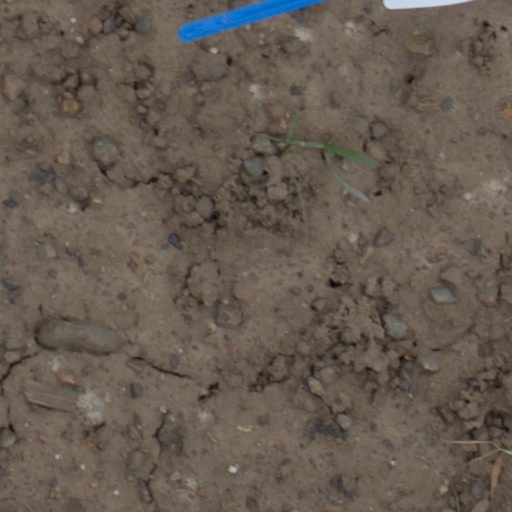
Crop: wheat